Atomotricha chloronota

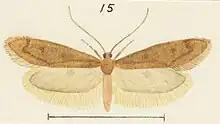
Illustration of a male "A. chloronota" by G. Hudson.

The male of this species resembles "Atomotricha versuta". The female of this species are brachypterous. The species in the Antipodes Islands are smaller and duller in appearance.